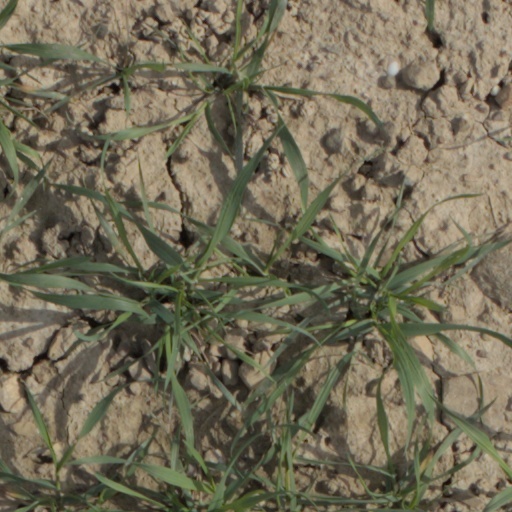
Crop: wheat